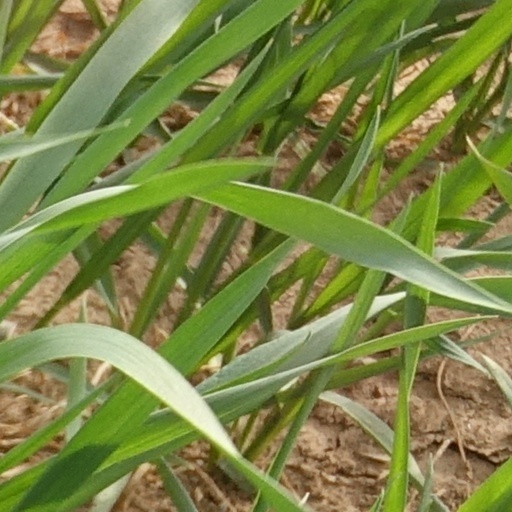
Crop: wheat